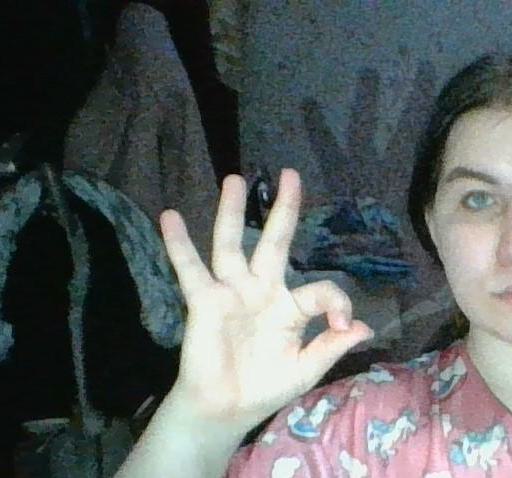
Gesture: ok